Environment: real
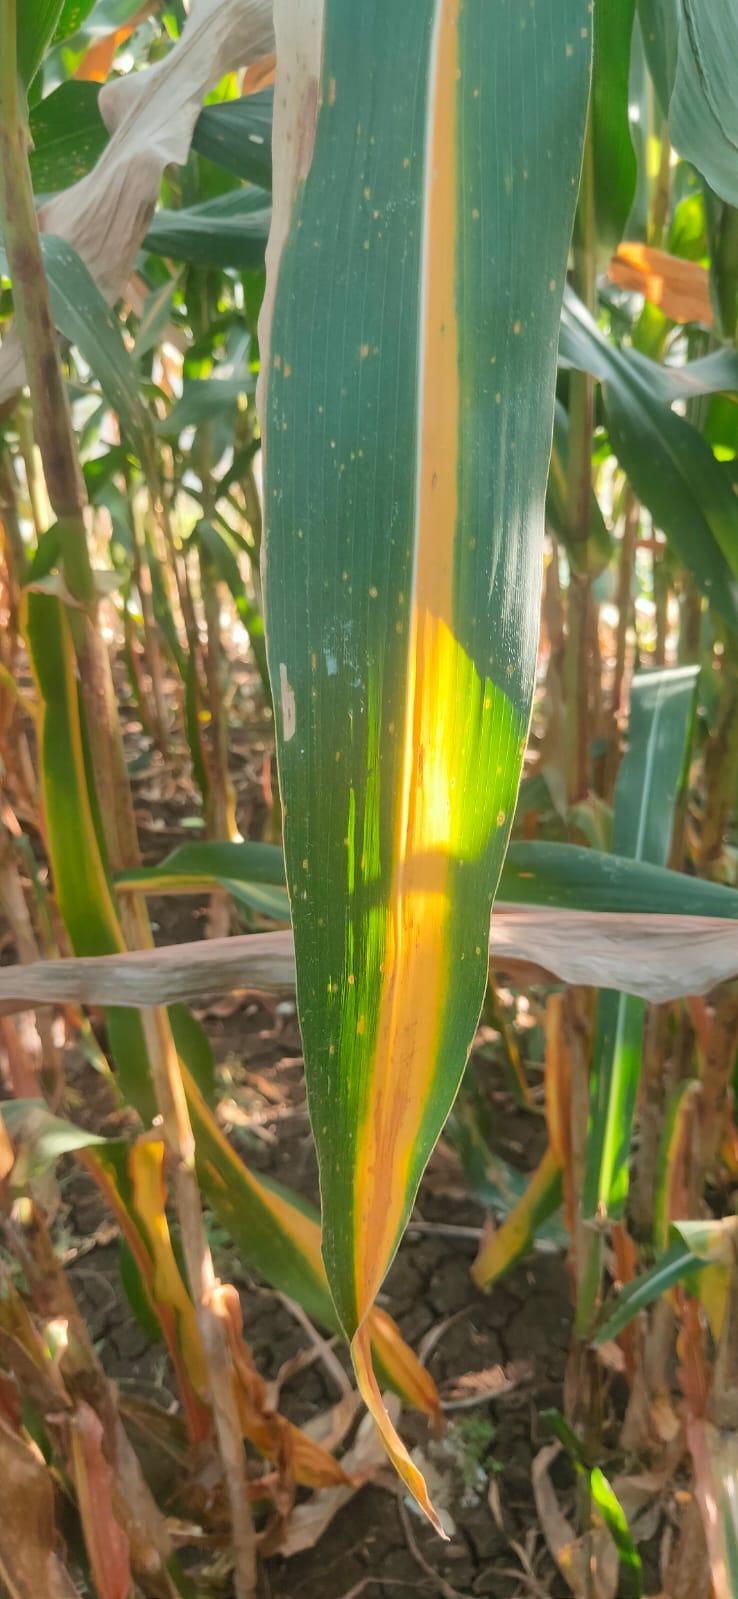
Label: nitrogen_deficiency